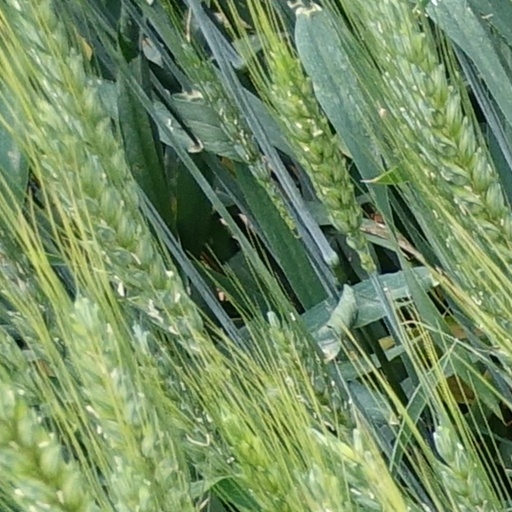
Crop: wheat